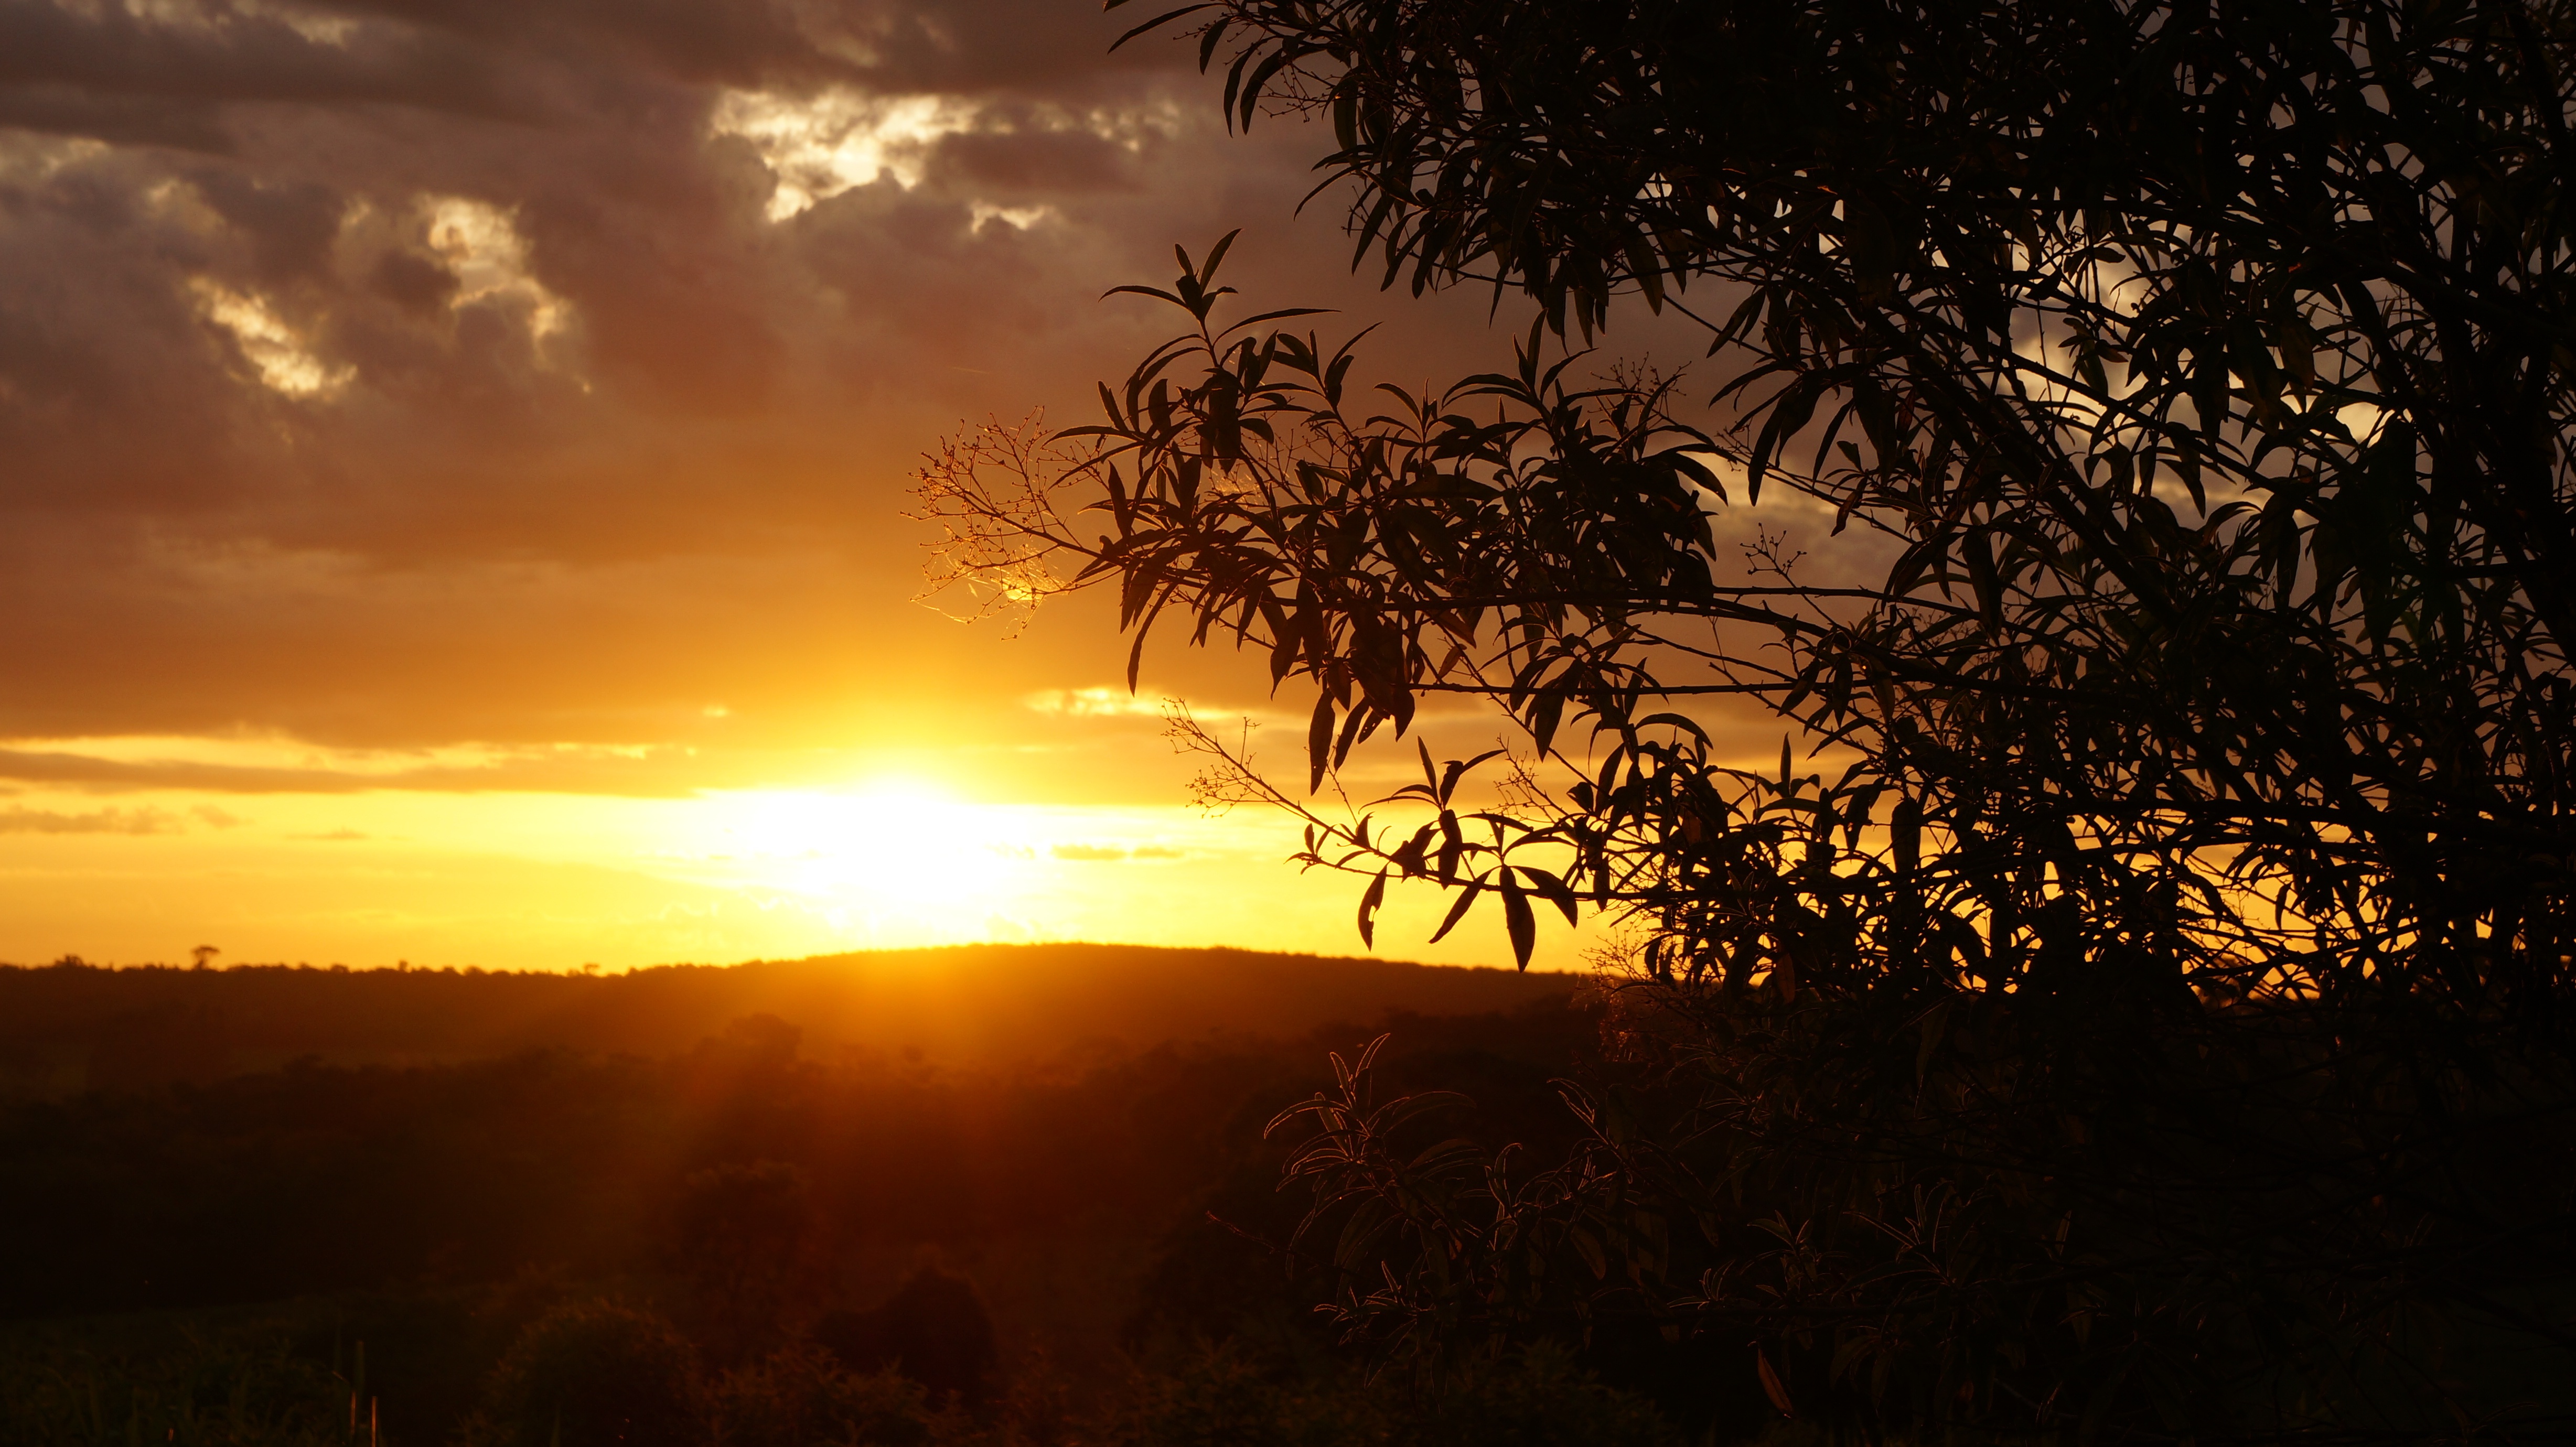
landscape, tree, nature, horizon, branch, sun, sunrise, sunset, field, farm, sunlight, morning, dawn, atmosphere, dusk, evening, rural, roca, sol, afterglow, atmospheric phenomenon